Torii Kiyomasu

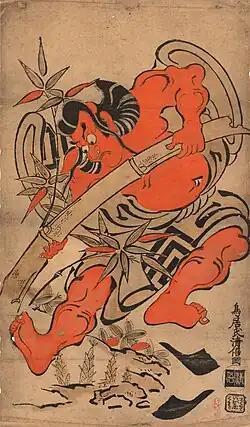
Ichikawa Danjūrō I in the role of Takenuki Gorō. Likely one of the most famous of all early Torii works, and the most famous depiction of Danjūrō I.

In the 1710s, prints signed with Kiyomasu's name far outnumber those with the signature of Kiyonobu. If the two were distinct artists, this could indicate that the elder artist, the head of the school, devoted more time to the kabuki billboards and other works which were more the official province of the workshop, while the younger was left to do prints. On the other hand, even if the two were the same person, this could simply be explained by the use of different names on different types of work.